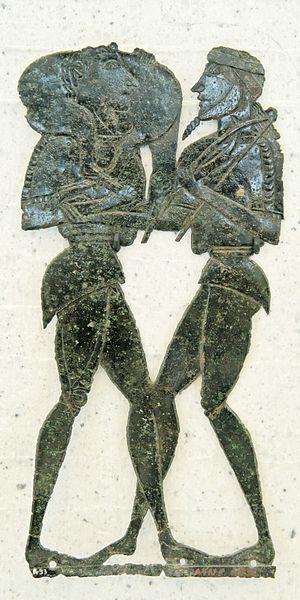
Archer barbu accueillant un jeune chasseur portant un chamois, offrande destinée à Hermès Kedritês. Tôle de bronze découpée, travaillée au repoussé et incisée, œuvre crétoise, vers 670-650 av. J.-C. Provenance